Shaheed Minar, Dhaka

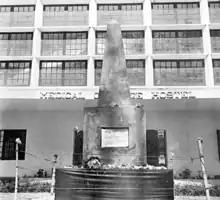
The second Shaheed Minar, 21 February 1954

The first Shaheed Minar was built immediately after the events of 21–22 February 1952. According to Dr. Sayeed Haider, the main planner and the designer of the first Shaheed Minar, the decision to build it was first made by the students of Dhaka Medical College. Shaheed Minar is situated near Dhaka Medical College Hospital and in the Dhaka University area. It is adjacent to the Mathematics department of Dhaka University. It is only 0.5 kilometres (0.3 mi) away from Shahbag and 0.25 km (0.16 mi) distant from Chankharpul. Shaheed Minar is an outstanding monument of Bangladesh. It was built to tribute the martyrs who given up their life for language. The main incident had been occurring inside of Dhaka medical college hospital. So a decision was taken to build a memorial adjacent to DMCH. The planning started at midnight on 22 February, and the work started the next day. This Minar was sponsored by Pearu Sardar, one of the old Dhaka panchayet sardars, when some of the students asked his help at midnight of 22 February, to contribute the raw materials needed to build the monument. Although curfew was in place, students started building the Minar in the afternoon of 23 February. They worked through the night and finished it at dawn. A hand written paper was attached to the Minar with "Shaheed Smritistombho" written on it. The original Minar was on a base measuring . The Minar was inaugurated by the father of Shafiur Rahman, Molvi. Mahabubur Rahman, who killed during the massacre. It was demolished on 26 February by the police and Pakistani Army. Smaller versions of the memorial were built in other places. The first Shaheed Minar monument was then destroyed four days after its erection, on February 26, 1952, by the Pakistani Police and Army. A signboard placed by the police force on top of the rubble from the Minar read "mosque".